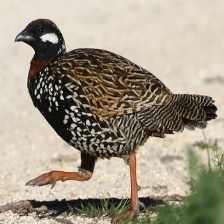
Species: BLACK FRANCOLIN
Scientific name: FRANCOLINUS FRANCOLINUS
ImageNet parent category: partridge